Casa del Fascio (Varese)

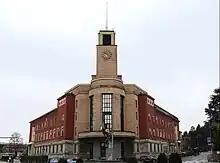
Main facade of former Casa del Fascio of Varese (now Questura) in 2023

The building serves as the police headquarters for the Province of Varese, symbolizing the repurposing of historical landmarks for the community, and integrating heritage and modern functionality.